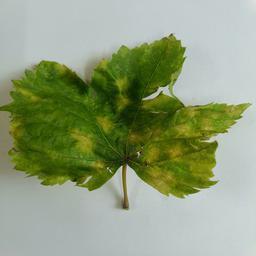
Label: Downy Mildew